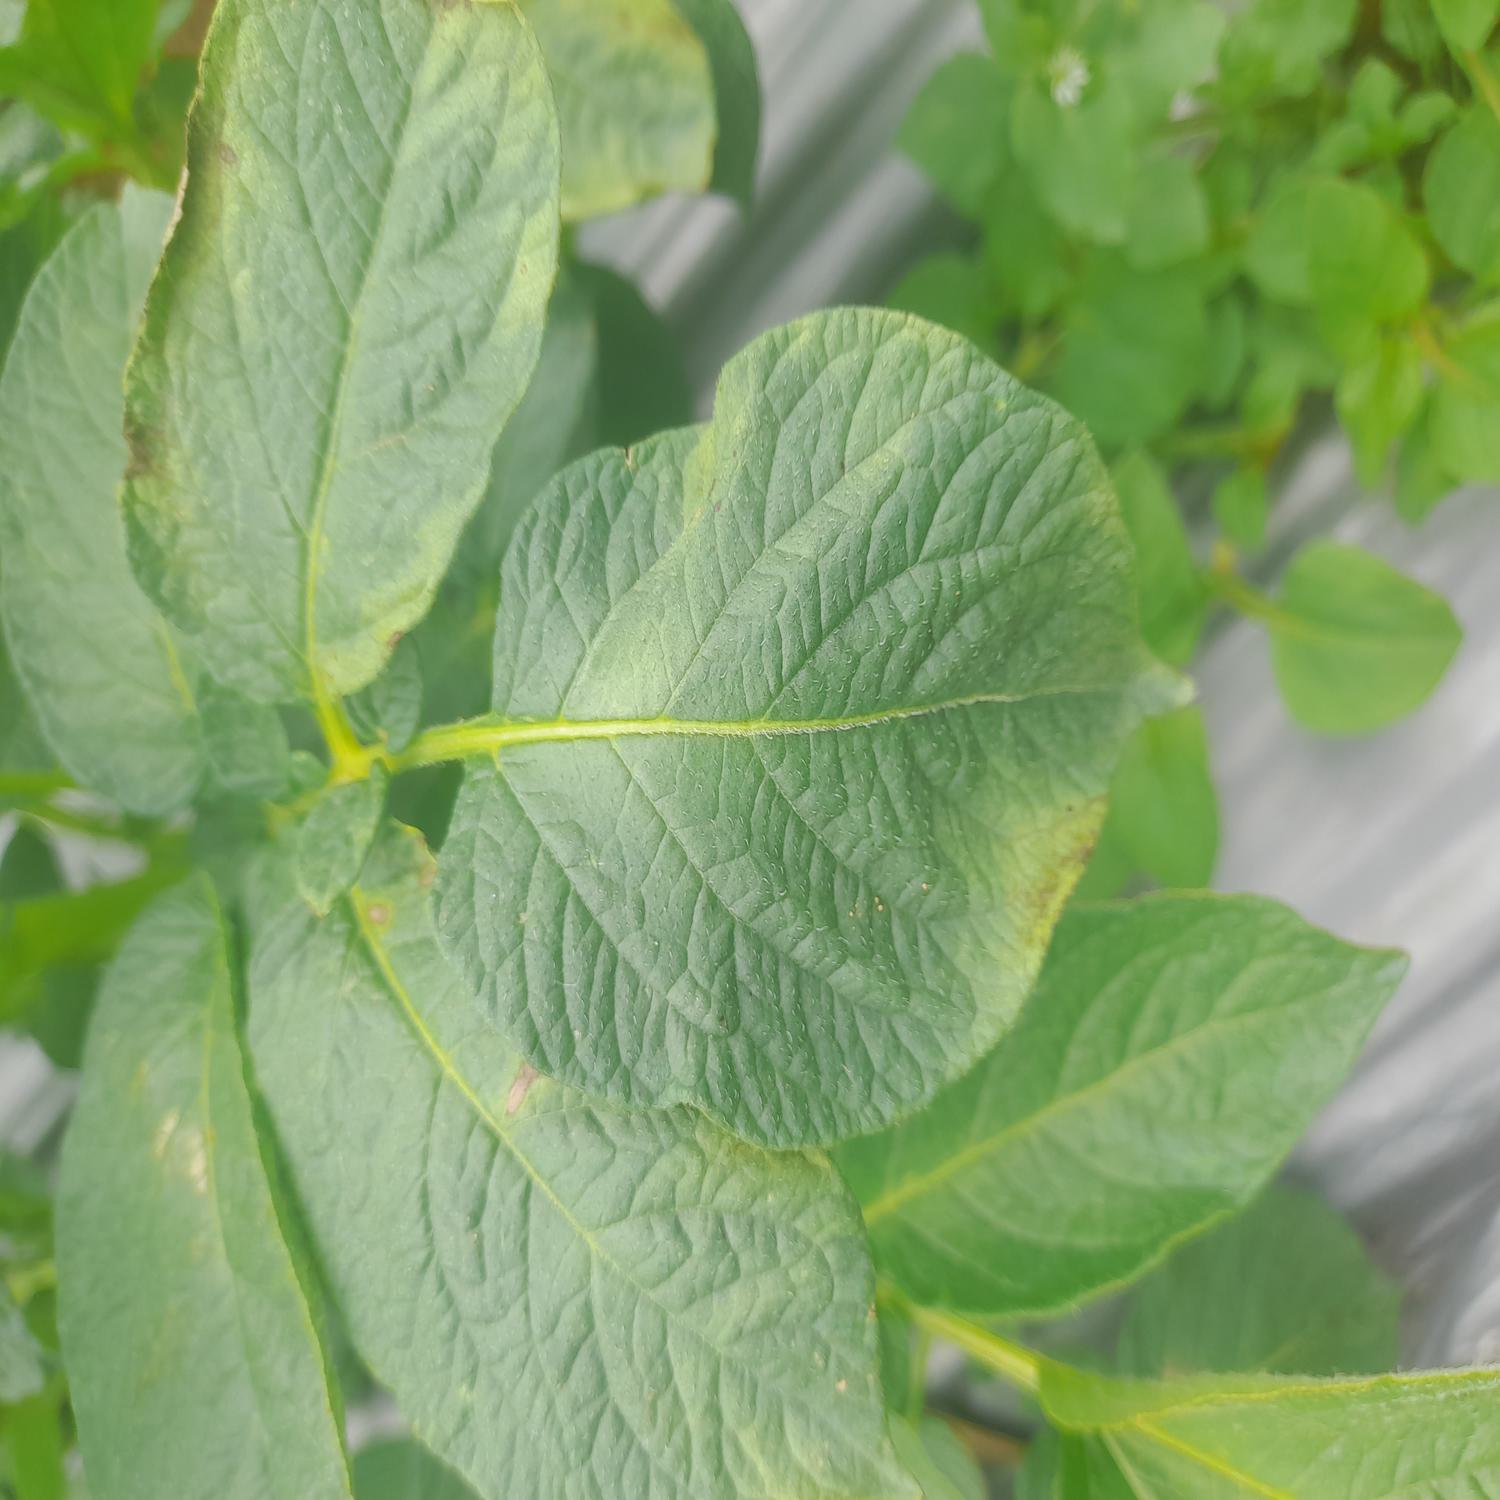
Etiqueta: Virus